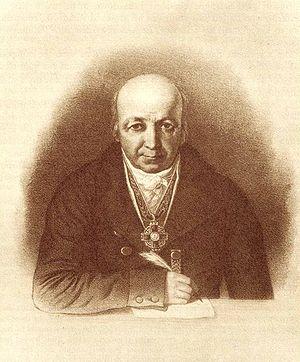
Alexandre Andreïevitch Baranov, quelquefois épelé Aleksandr ou Alexander et Baranof, né en 1746 à Kargopol, mort à Batavia en 1819, est un commerçant russe, directeur de la Compagnie russe d'Amérique et premier gouverneur de l'Amérique russe de 1792 au 11 janvier 1818.
L’Alaska est le 49ᵉ État des États-Unis, dont la capitale est Juneau et la plus grande ville Anchorage, où habite environ 40 % de la population de l'État. Avec une superficie totale de 1 717 854 km², il est l'État le plus étendu et le plus septentrional du pays, mais l'un des moins peuplés, ne comptant que 731 545 habitants en 2019.